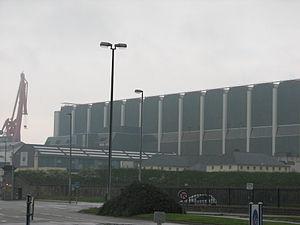
Le port militaire de Cherbourg ou arsenal de Cherbourg est une base navale de la Marine nationale française constituée d'un ensemble d’installations militaires et navales situé dans la rade de Cherbourg, dans le département de la Manche, en Normandie.